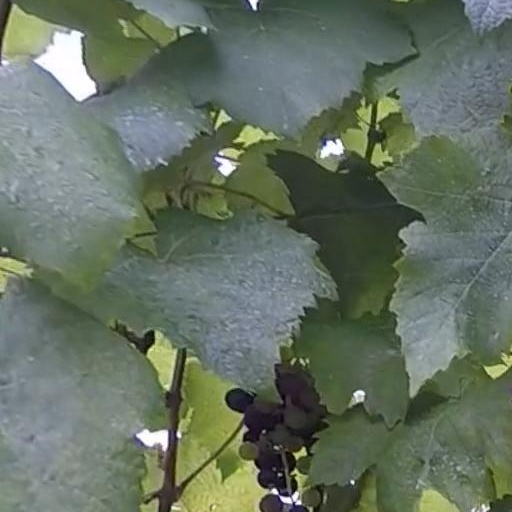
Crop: grape